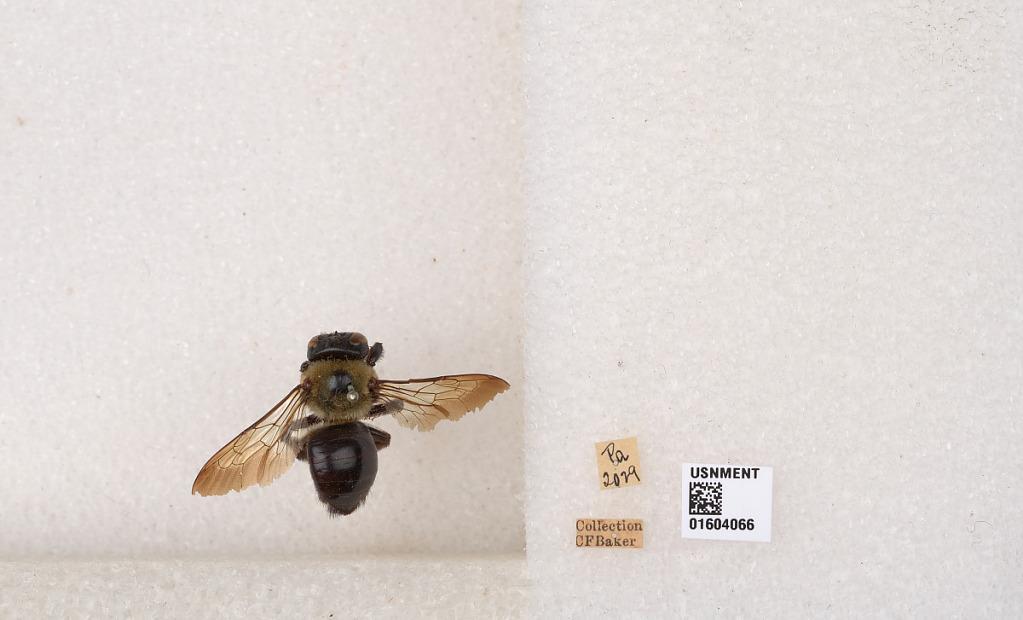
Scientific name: Xylocopa (Xylocopoides) virginica virginica (Linnaeus)
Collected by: C. Baker